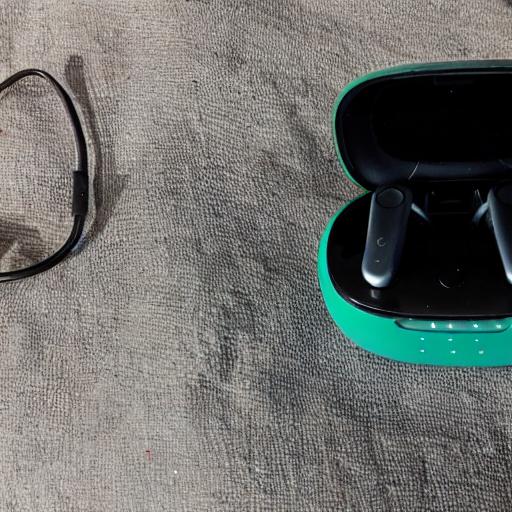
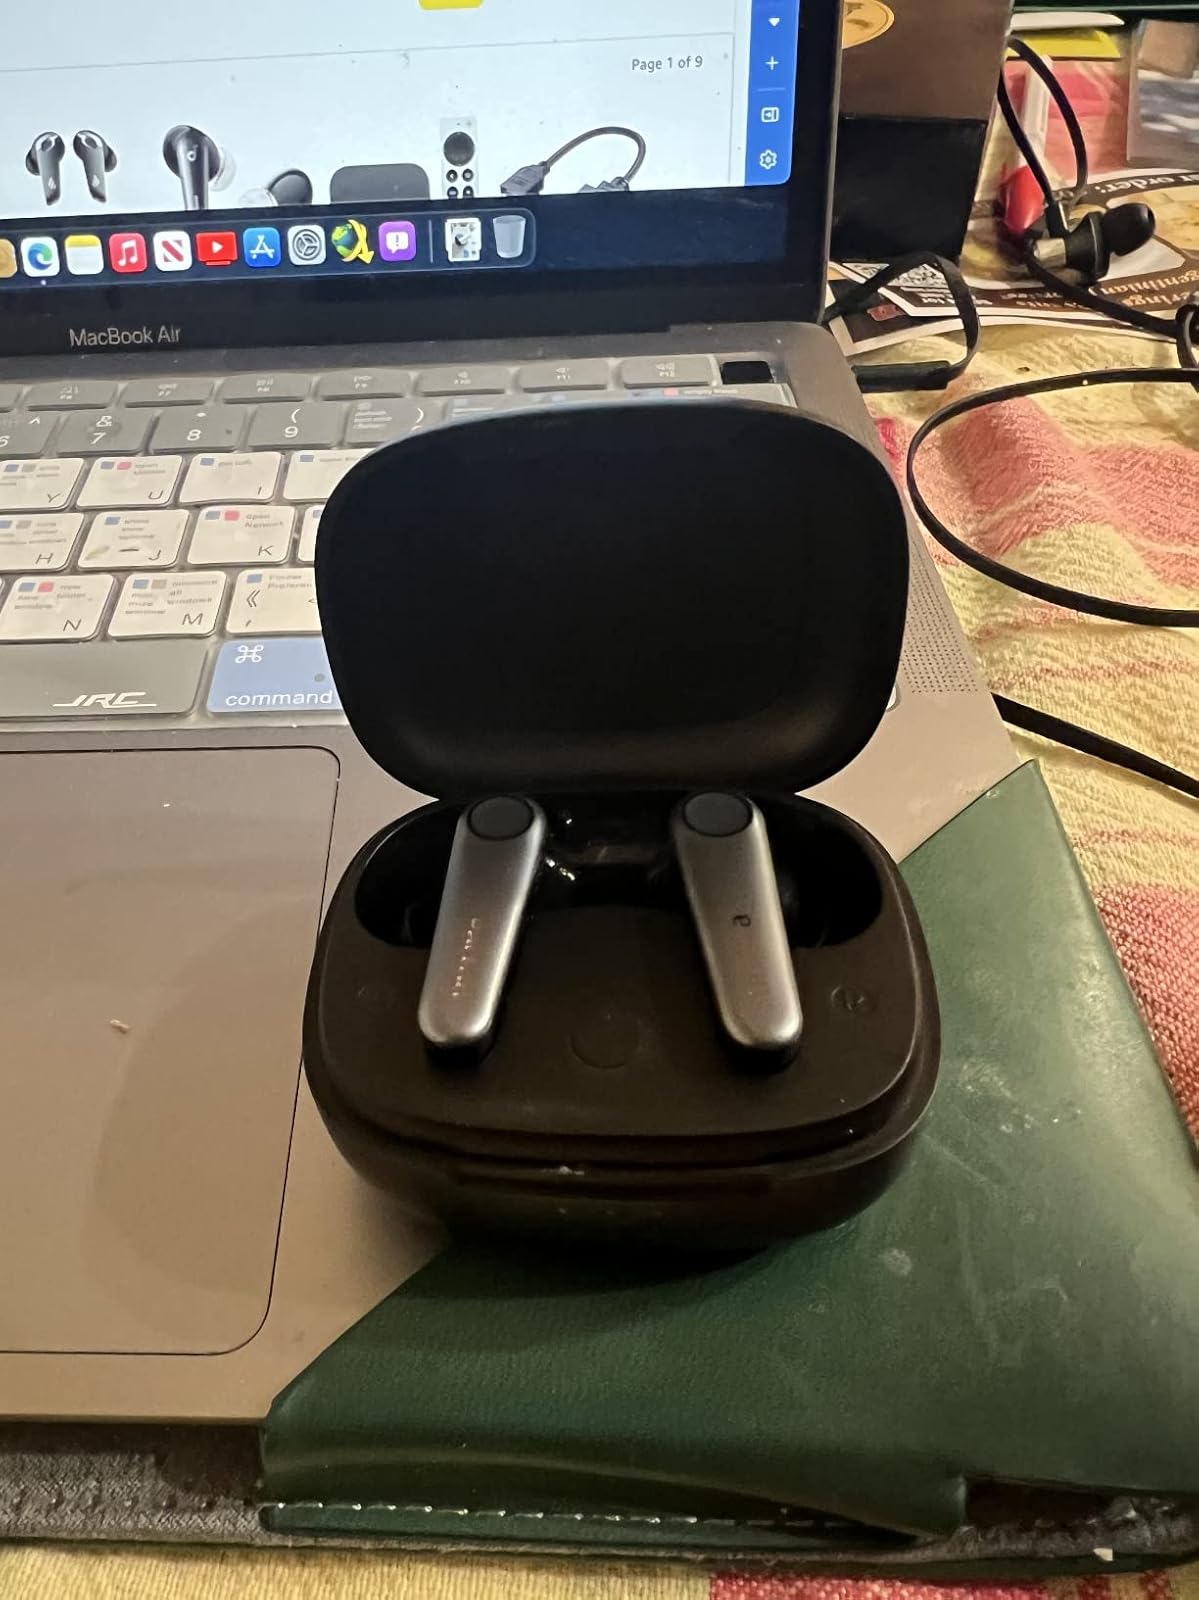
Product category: earbuds
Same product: no